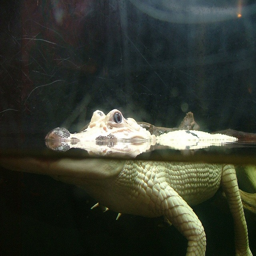
once thought to be an old wives tale used to scare children , the white alligator was discovered in a swamp , and now lives quietly